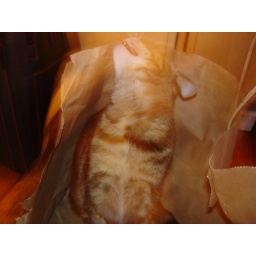
Calamity playing in a brown paper bag.